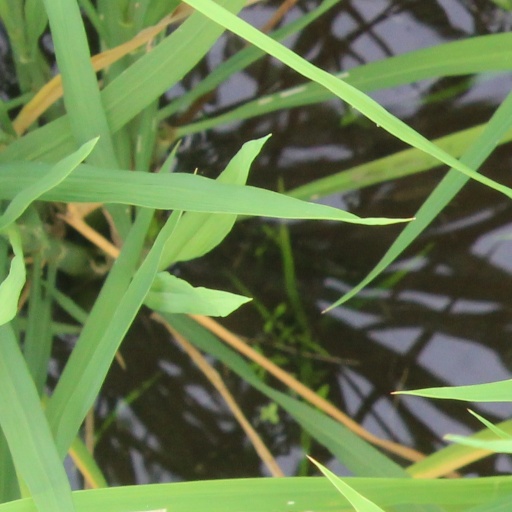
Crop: rice